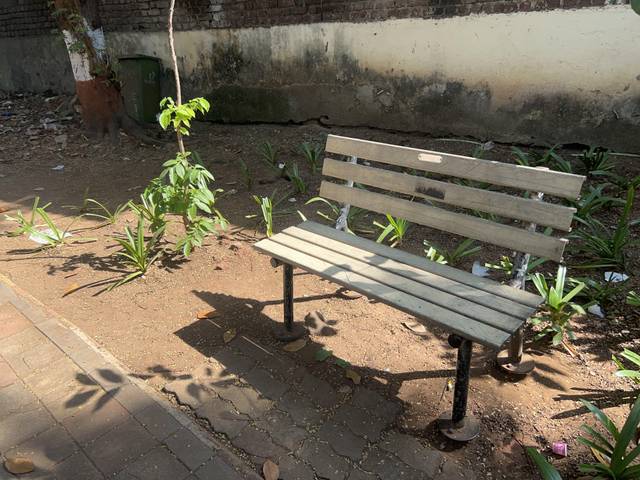
Region: India
Coordinates: 19.182, 72.838